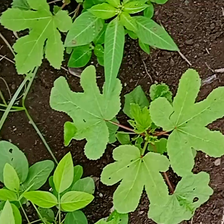
Weed species: Little_Mallow(Malva parviflora)